Economy of Saint Helena

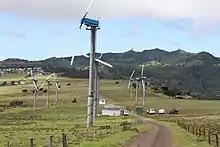
Wind Turbines on the Deadwood Plain

75% of St Helena's power currently comes from 6 diesel generators, but the island is working towards a 100% renewable energy target. There are currently 12 wind turbines grouped on the Deadwood Plain in Longwood, which generate approximately 20% of the island's needs and several photovoltaic arrays which provide the balance. The rifle range solar farm in Half Tree Hollow currently has the largest output of the solar systems with 500 kWh.